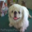
Label: dog